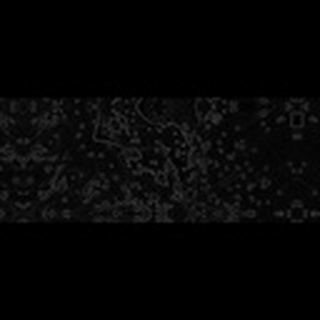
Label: cotton_bacterial_blight